Environmental law

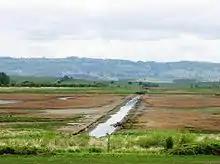
An irrigation ditch, operated in accordance with water resources law

Water resources laws govern the ownership and use of water resources, including surface water and ground water. Regulatory areas may include water conservation, use restrictions, and ownership regimes.